Volta Laboratory and Bureau

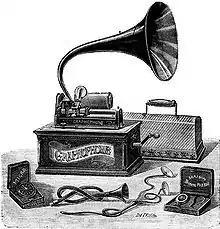
2A later-model Columbia Graphophone of 1901

The Photophone, also known as a radiophone, was invented jointly by Bell and his then-assistant Sumner Tainter on February 19, 1880, at Bell's 1325 'L' Street laboratory in Washington, D.C.